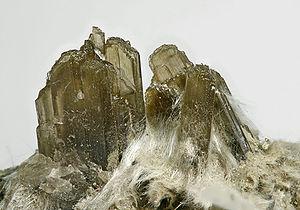
Les pierres fines sont des pierres gemmes non classées parmi les quatre pierres précieuses. Bien que parfois appelées semi-précieuses, ce terme est interdit dans le commerce, en France, par un décret du 14 janvier 2002.